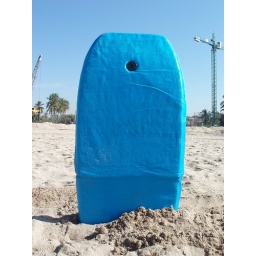
Boogie Board left in the sand on the beach in Mexico